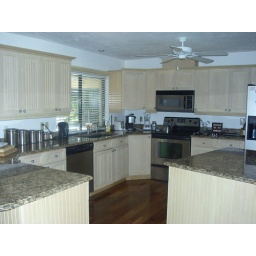
The kitchen in the house where we stayed.